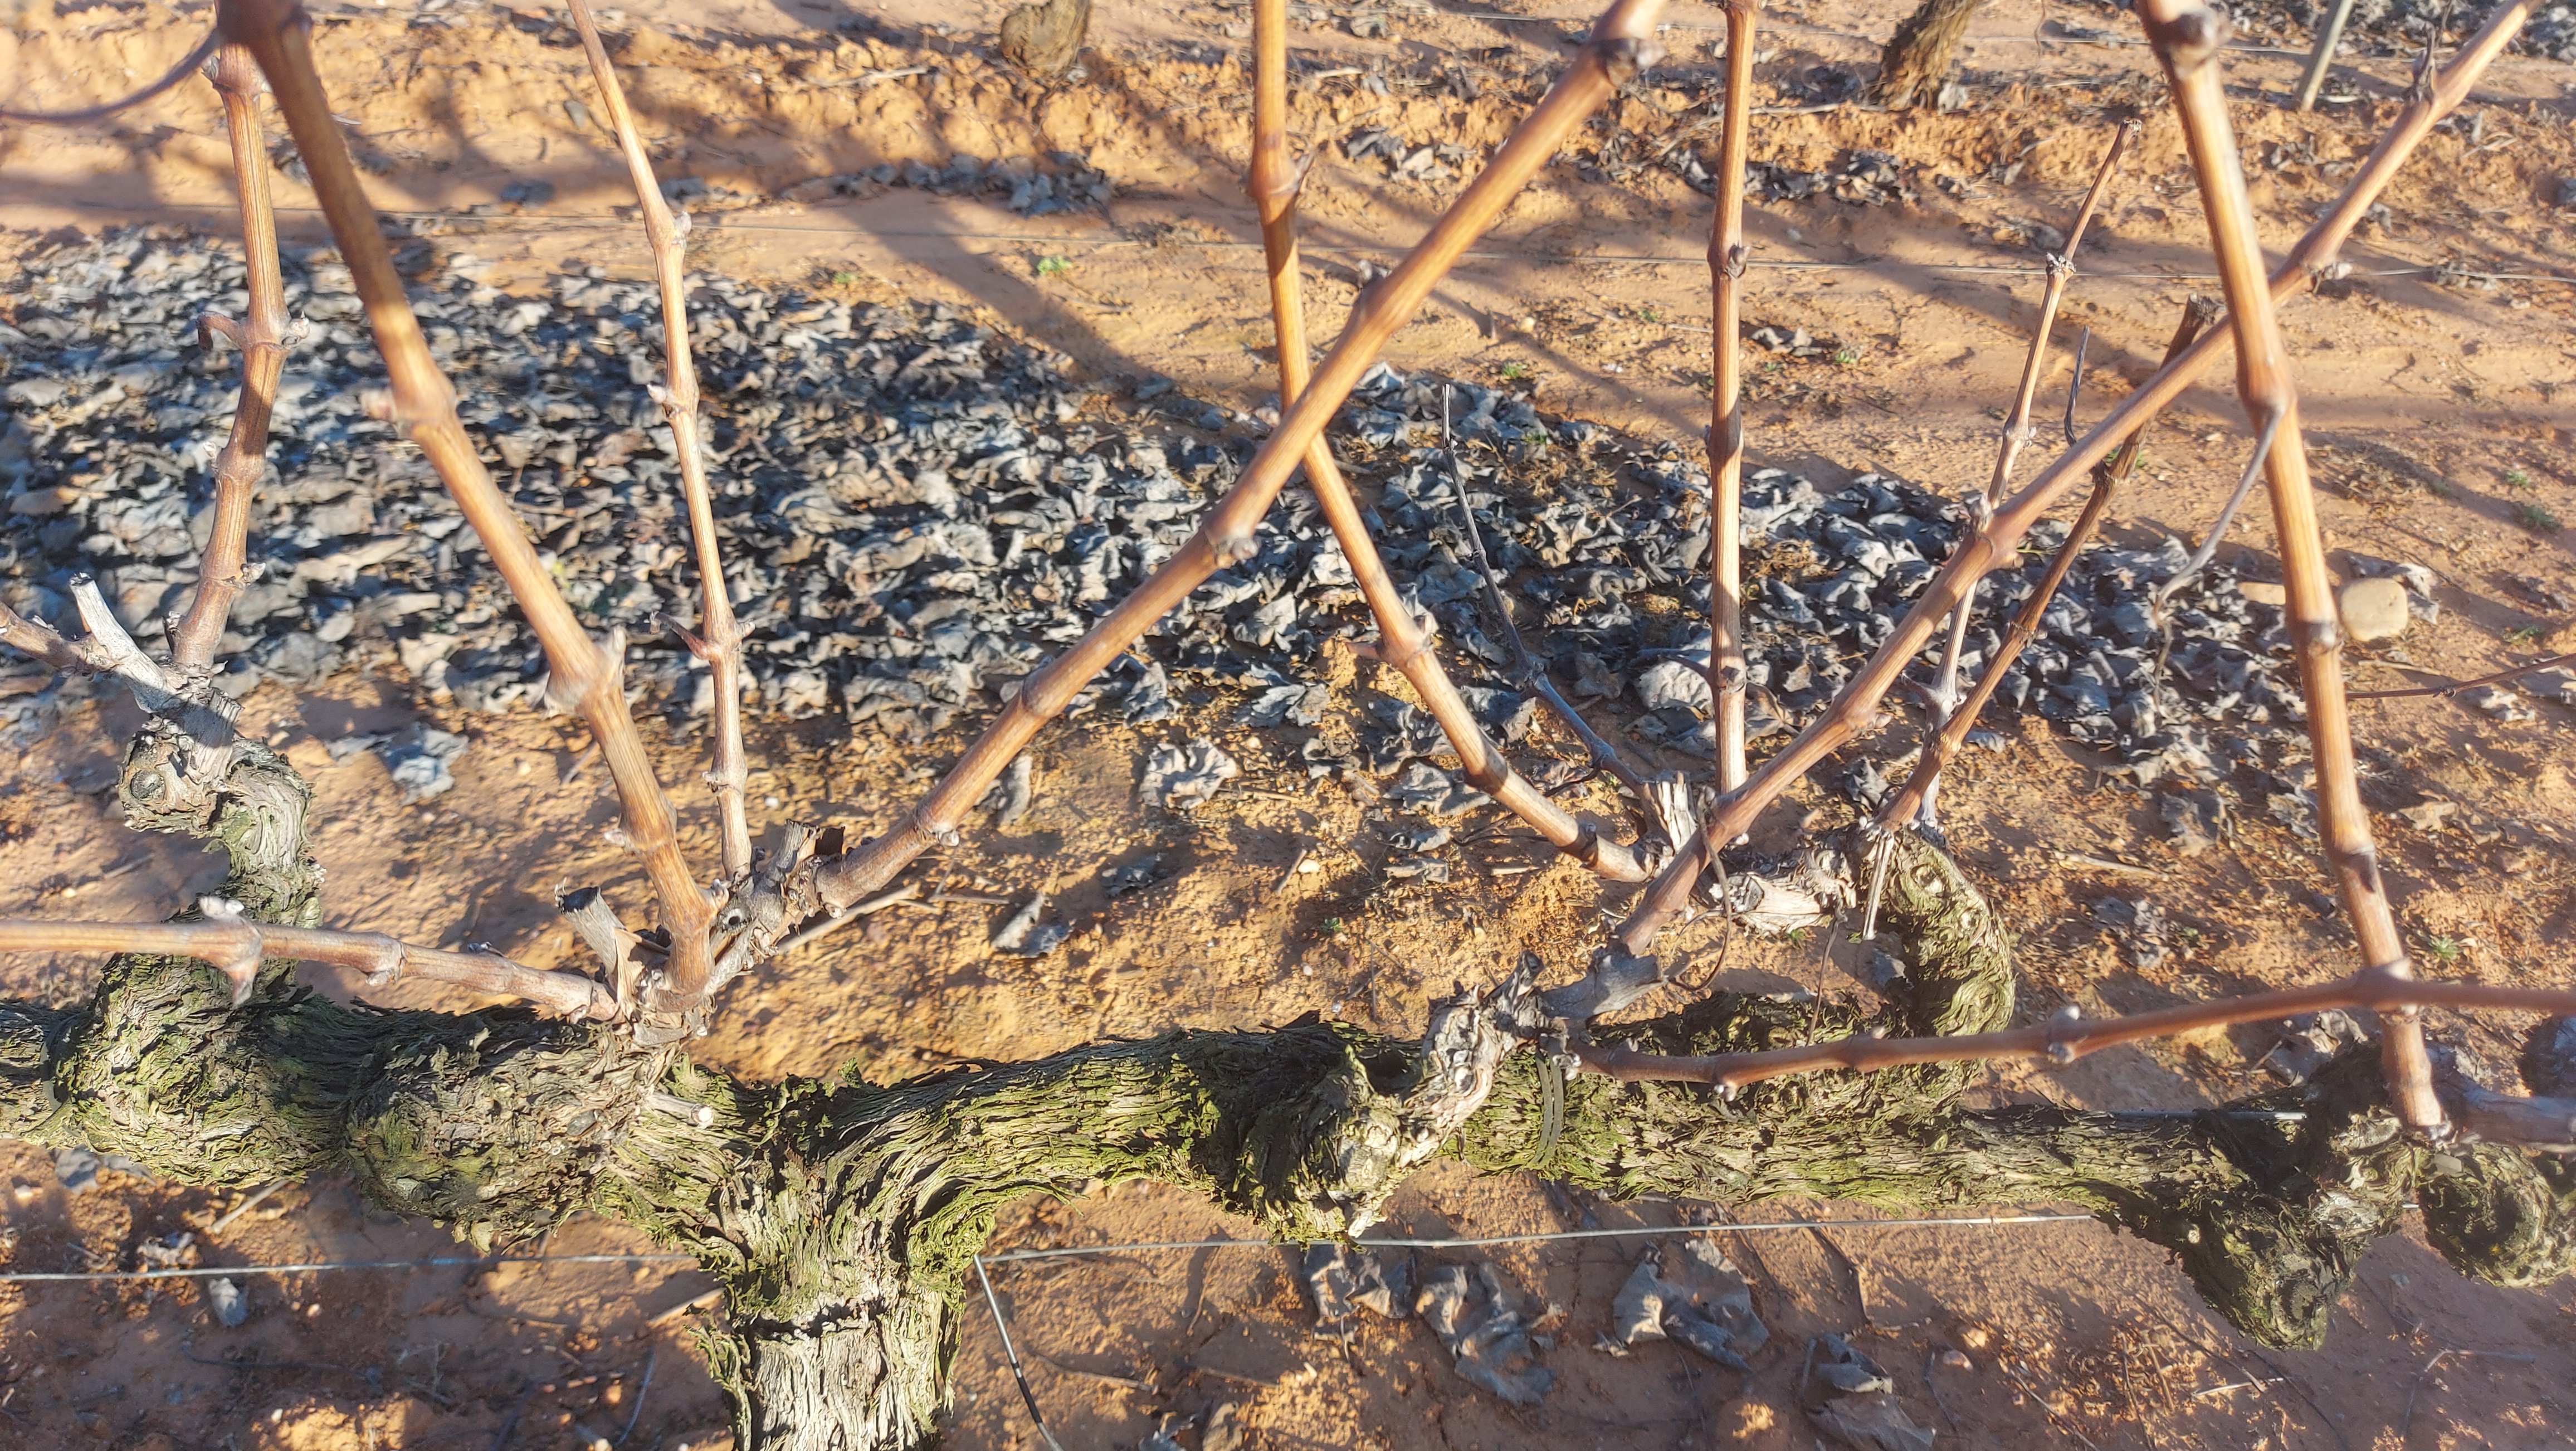
Unpruned shoots: 12
Pruned shoots: 0
Trunks: 1